Edward Wadsworth

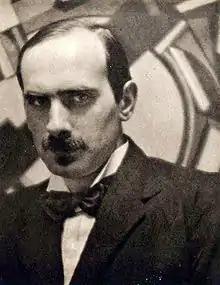
Wadsworth in 1916. Photograph by Alvin Langdon Coburn

Wadsworth exhibited some futurist-derived paintings at the Futurist Exhibitions at the Doré Gallery. Although a member of the committee that organised a dinner in honour of Filippo Tommaso Marinetti in 1913, he was one of a number of British painters in the nascent avant-garde that became increasingly disenchanted with the Italian's arrogance and jeered Marinetti's public performance of The Battle Of Adrianople.